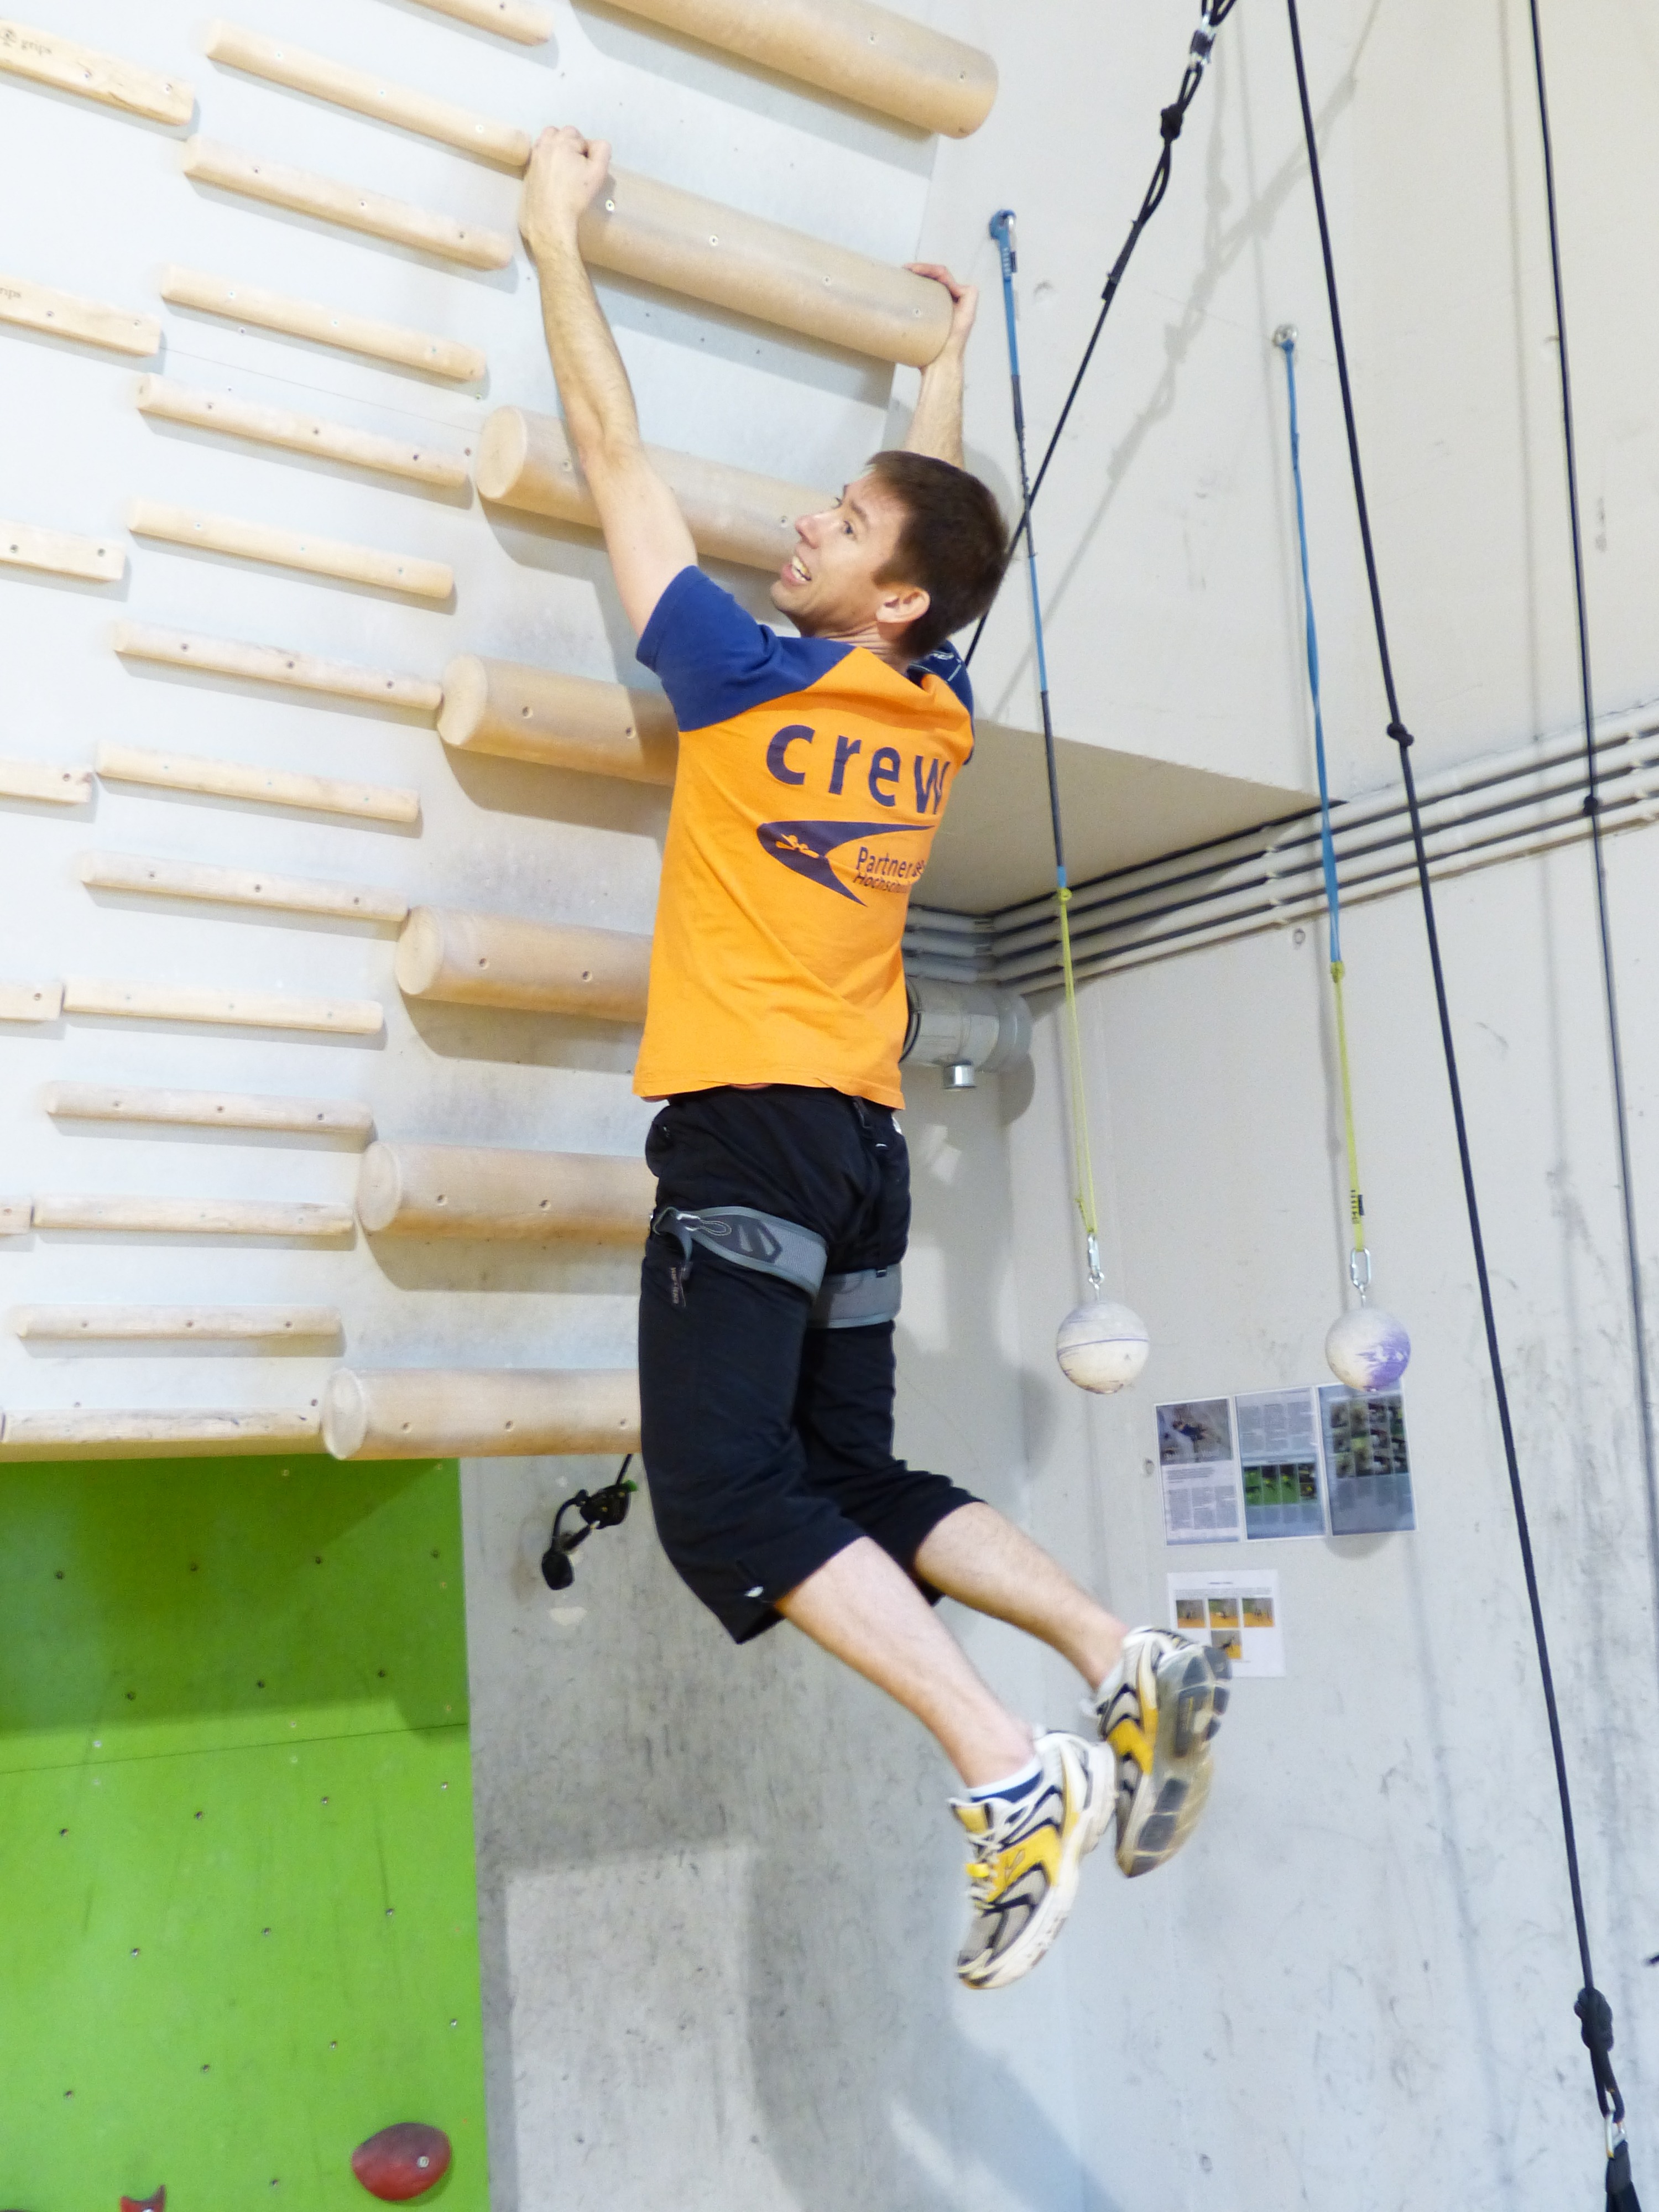
wood, adventure, jumping, training, exercise, extreme sport, climb, sports, campus, rings, force, out of focus, depend, strength training, climbing wall, combative, chin up, human action, arm strength, finger training, finger force, hanging board, chin up board, wood mouldings, muscle building, suspension training, block exercise, hanging exercise, museklkraft